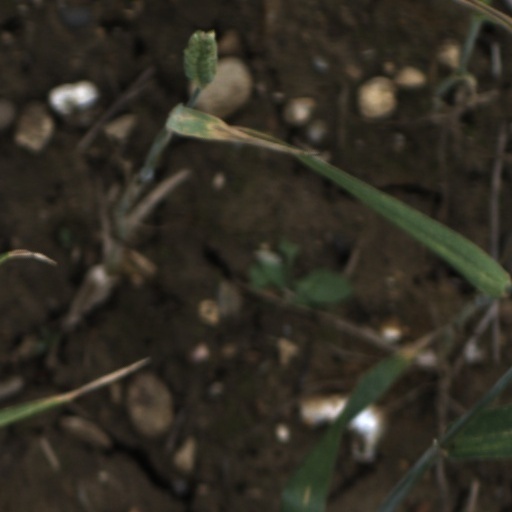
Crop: wheat